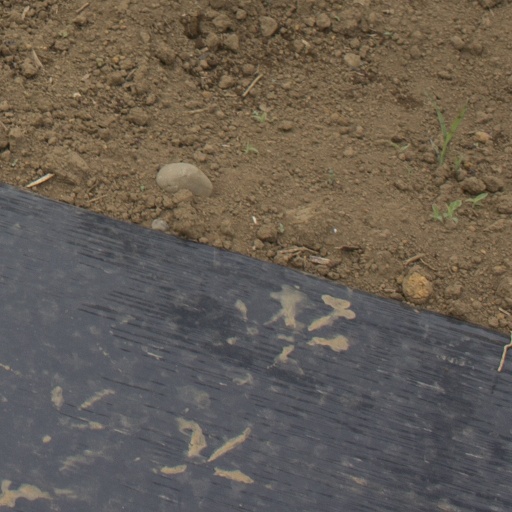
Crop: Jerusalem artichoke